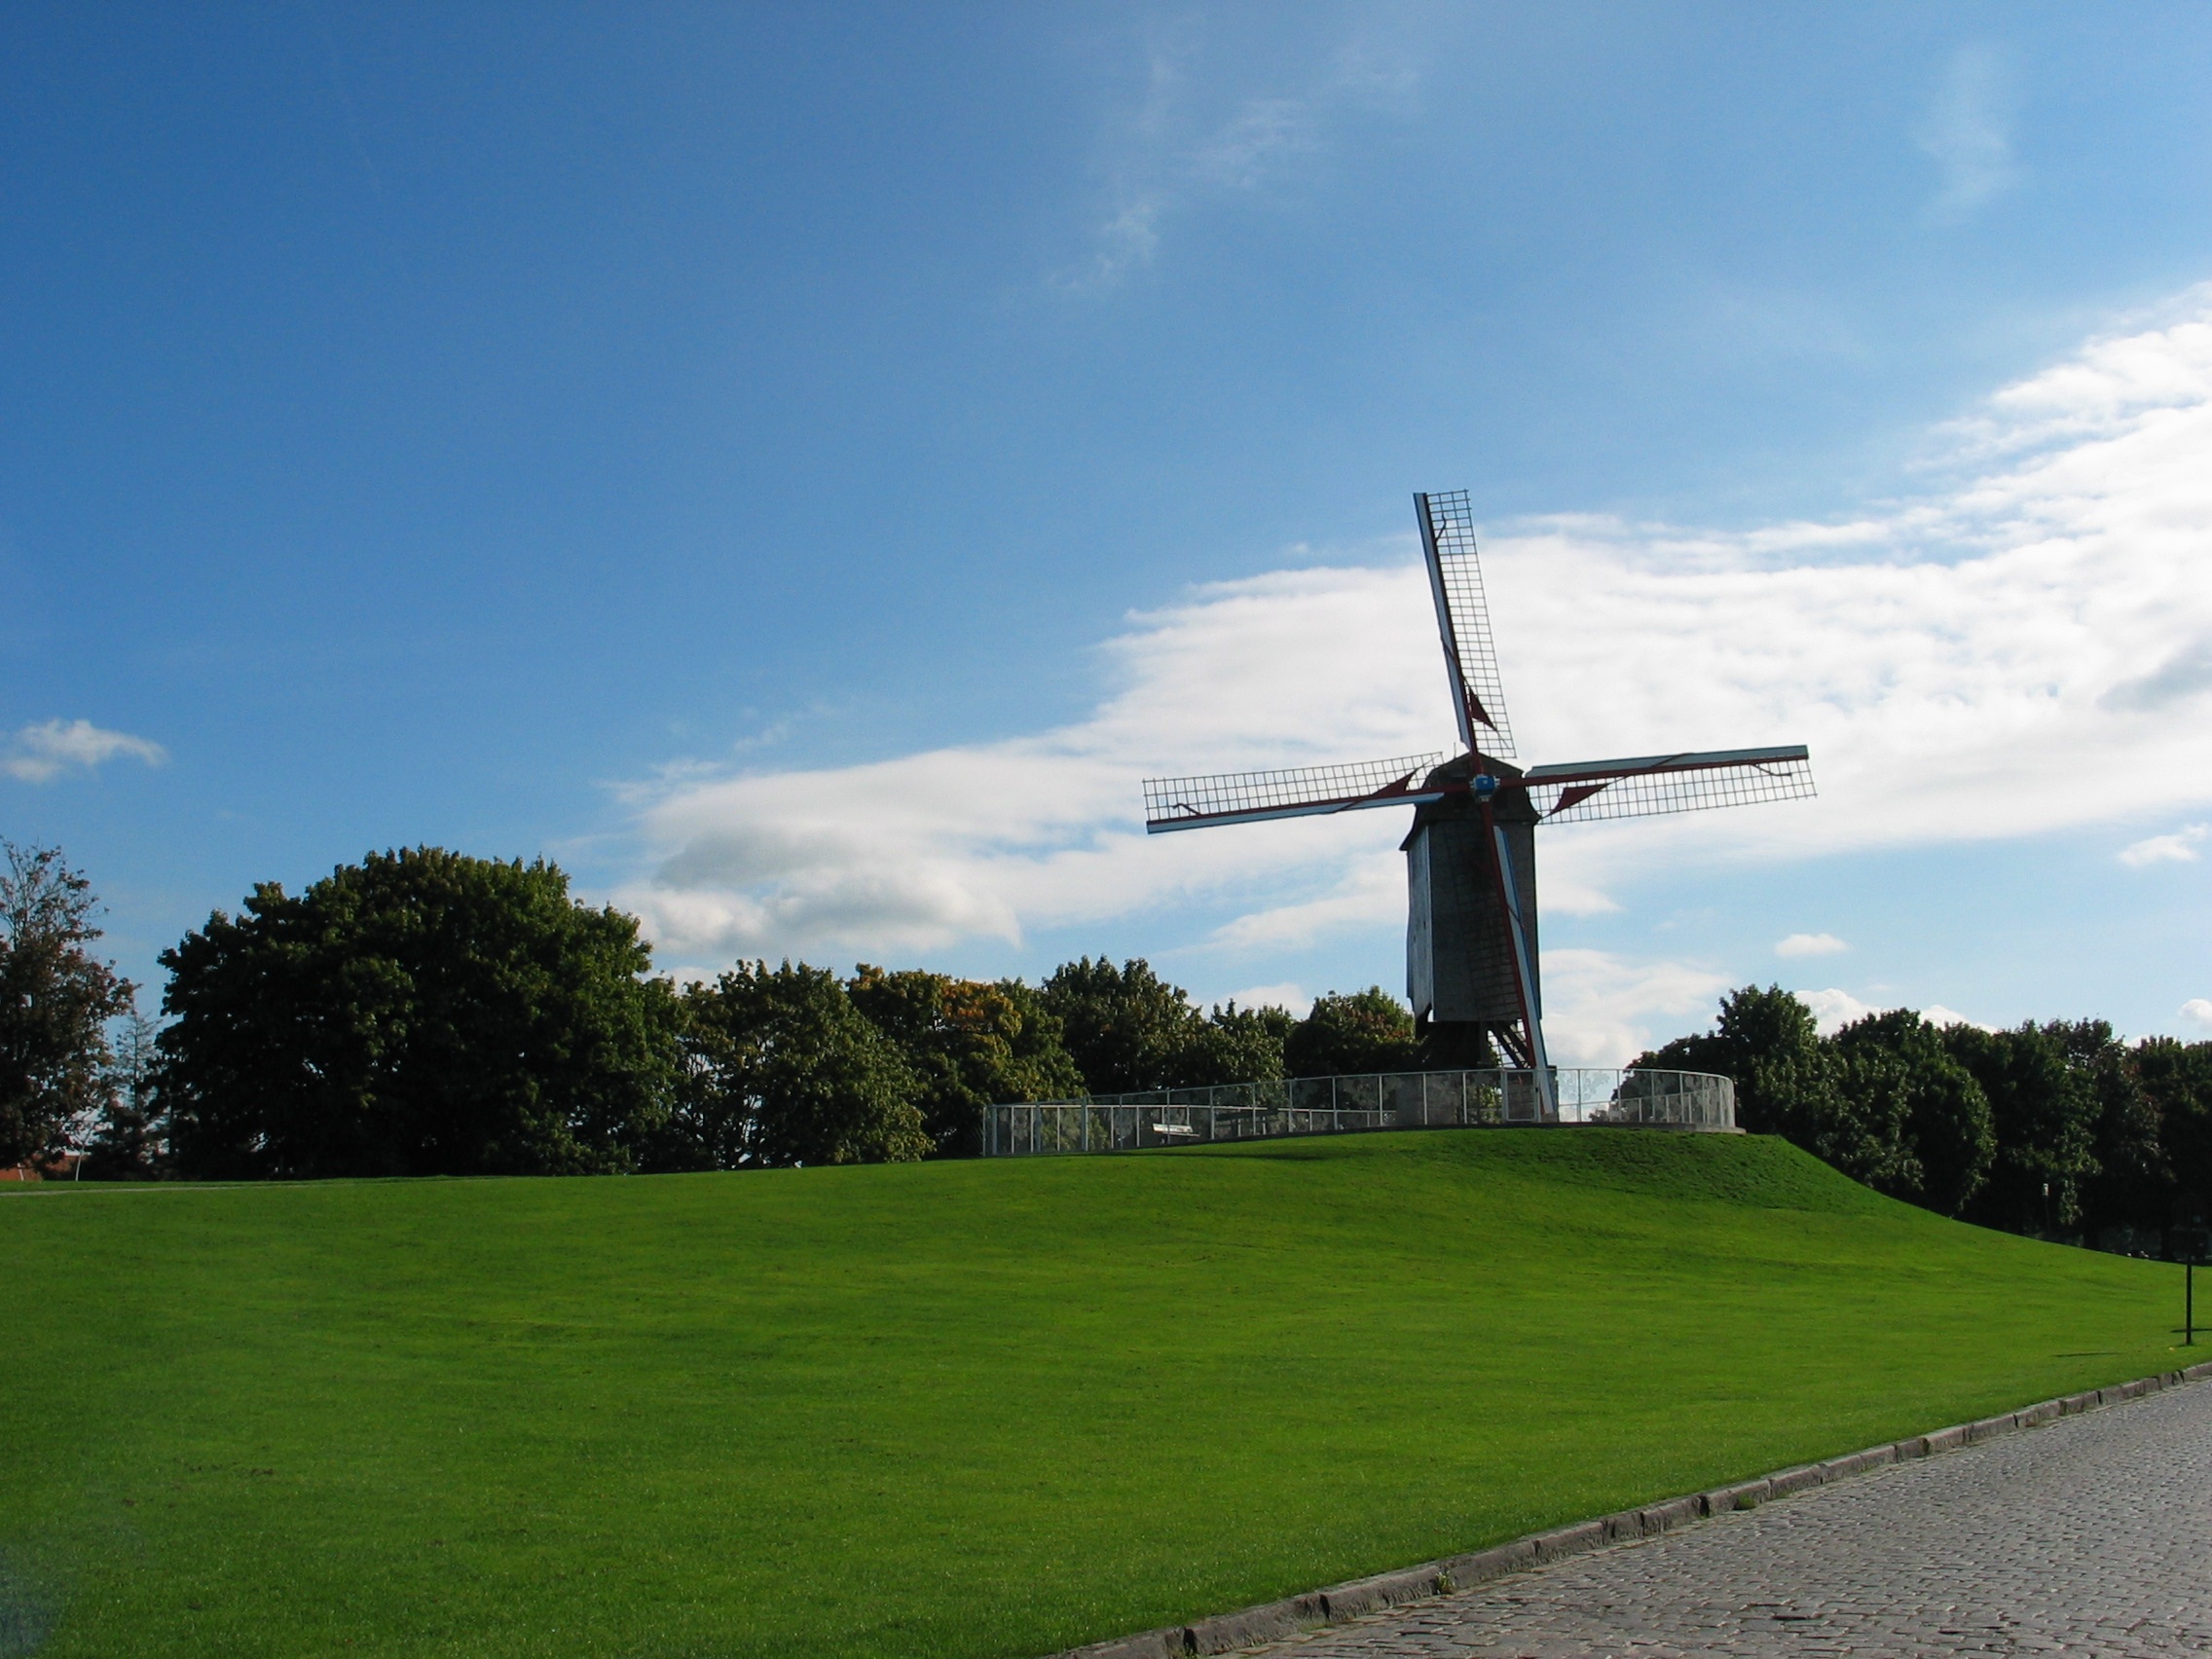
landscape, nature, grass, structure, sky, field, lawn, meadow, windmill, wind, plain, belgium, mill, rush, bruges, sport venue